Edgbaston Cricket Ground

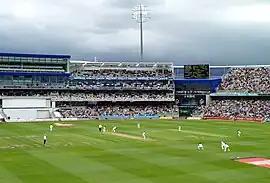
During a test match against India in 2011

Edgbaston Cricket Ground in the Edgbaston area of Birmingham, England, is home to Warwickshire County Cricket Club and its T20 team Birmingham Bears. Edgbaston has also been the venue for Test matches, One-Day Internationals and Twenty20 Internationals. Edgbaston has hosted the T20 Finals Day more than any other cricket ground. Edgbaston is the main home ground for the Birmingham Phoenix in The Hundred competition from 2021. With permanent seating for approximately 25,000 spectators, it is the fourth-largest cricketing venue in England, after Lord's, Old Trafford and The Oval.